Line of Duty series 1

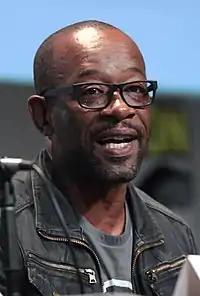
Lennie James

Series creator and producer Jed Mercurio stated that, when creating "Line of Duty", he wanted to create something different than other already existing programmes and viewed the series as a "revisionist commentary on 21st-century policing". The series is produced by World Productions. Mercurio originally pitched the series to BBC One who turned him down, believing the series was too "problematic for mainstream audiences," and directed him to BBC Two.